List of rivers of Scotland

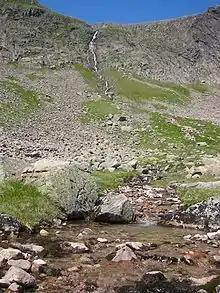
Falls of Dee, An Garbh Choire

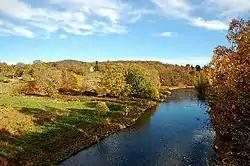
River Don near Alford

"Flowing into the North Sea between Rattray Head and Inverness"